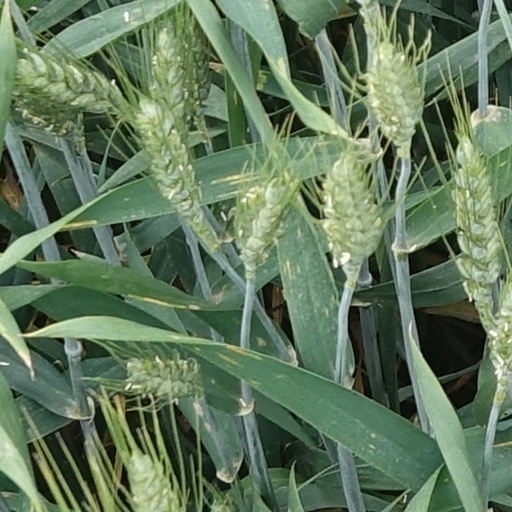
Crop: wheat